Night of the Scorpion

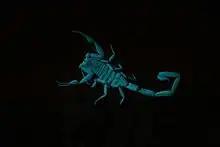
A scorpion glowing in the dark

The poem opens in a way that suggests reflection—the speaker remembers (and, is so, older now) the night his mother was stung by a scorpion, which bit the mother because of its predatory impulse, while hiding beneath a bag of rice to escape from the rain. The speaker specifically remembers this night due to this event namely, the mother getting bitten. The way in which the mother is bitten is also shown in "flash / of diabolic tail"; the speaker manages to suggest that the scorpion is demonic with its "diabolic" tail, and emphasises its speed with the word flash. The scorpion then flees the scene and, thus, risks the rain again.